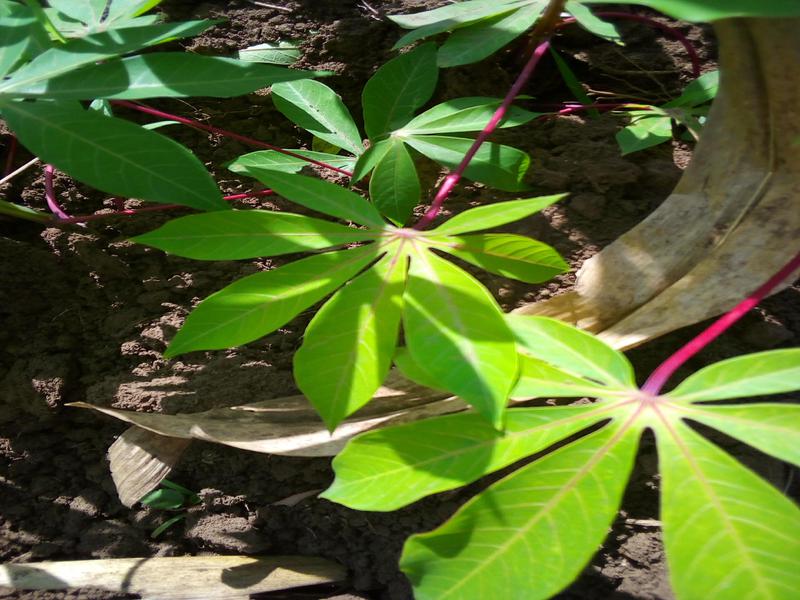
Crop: cassava
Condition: healthy